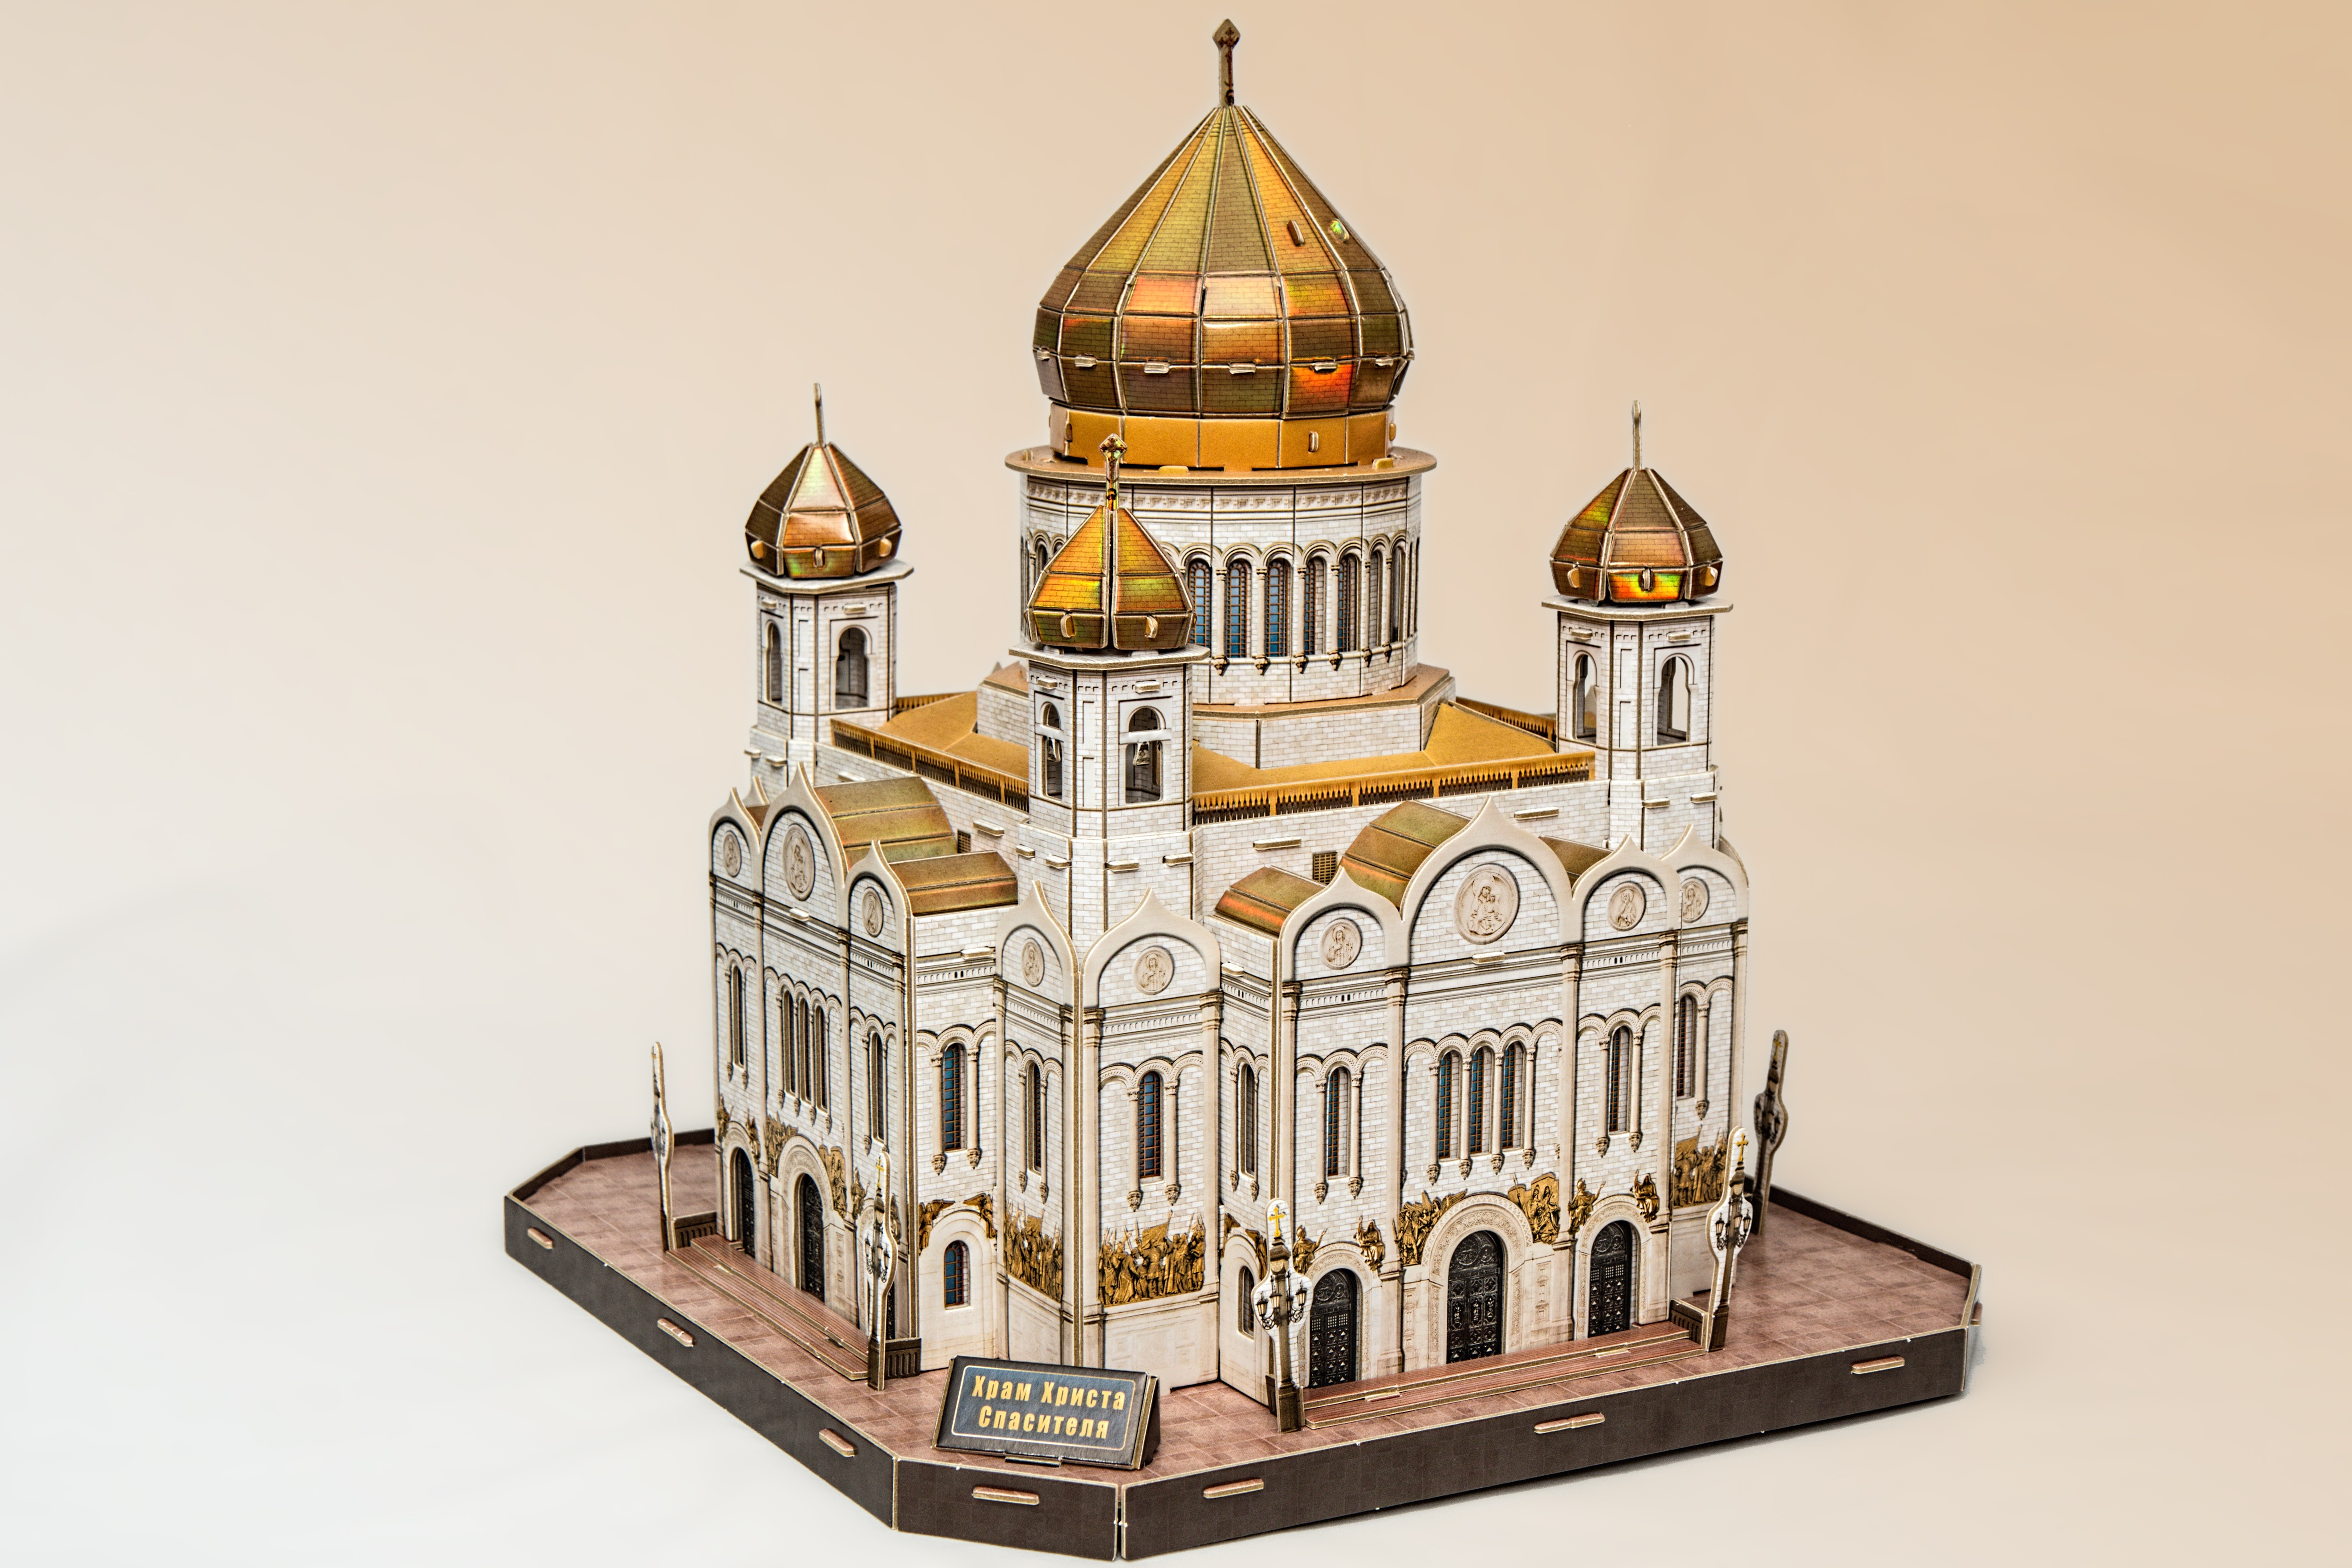
church, cathedral, lighting, cage, illustration, assembly, bishop, monastery, moscow, basilica, edifice, hobby, congregation, diocese, russian orthodox church, pastime, clergy, 3d puzzle, trademark cubicfun, indoor activity, scale model, cathedral of christ the saviour